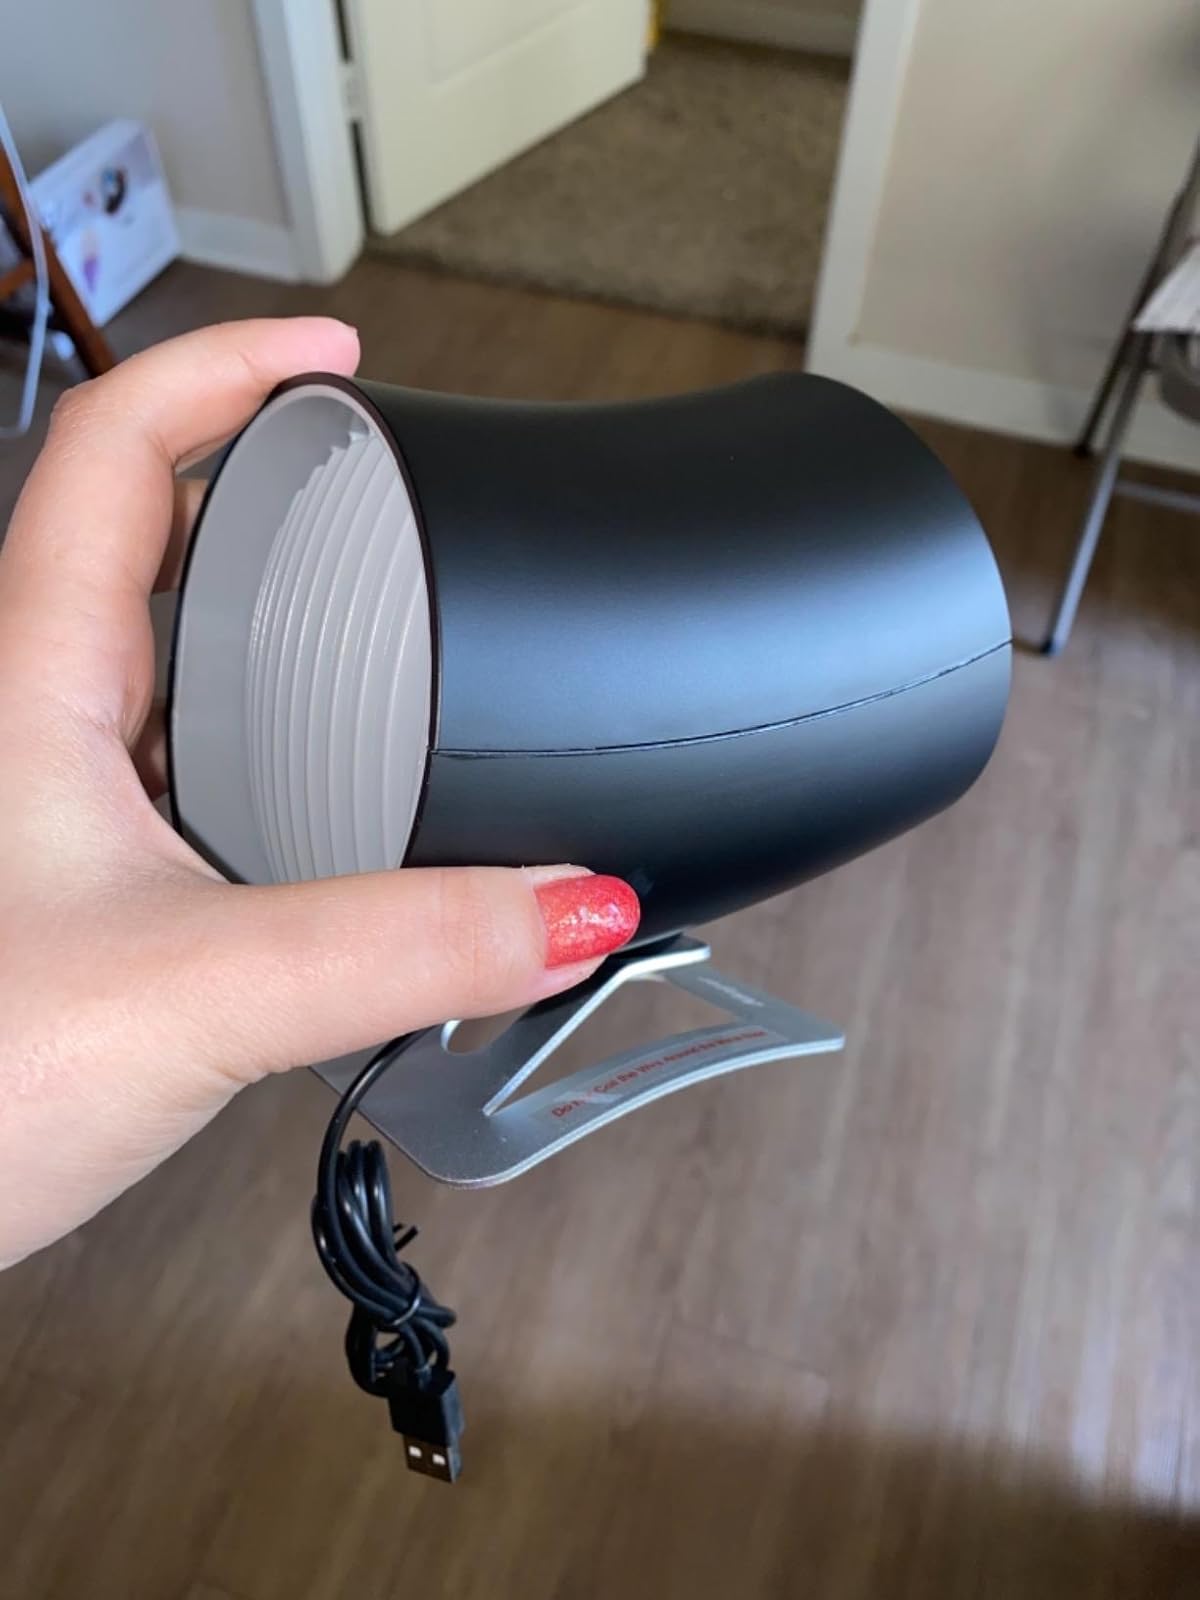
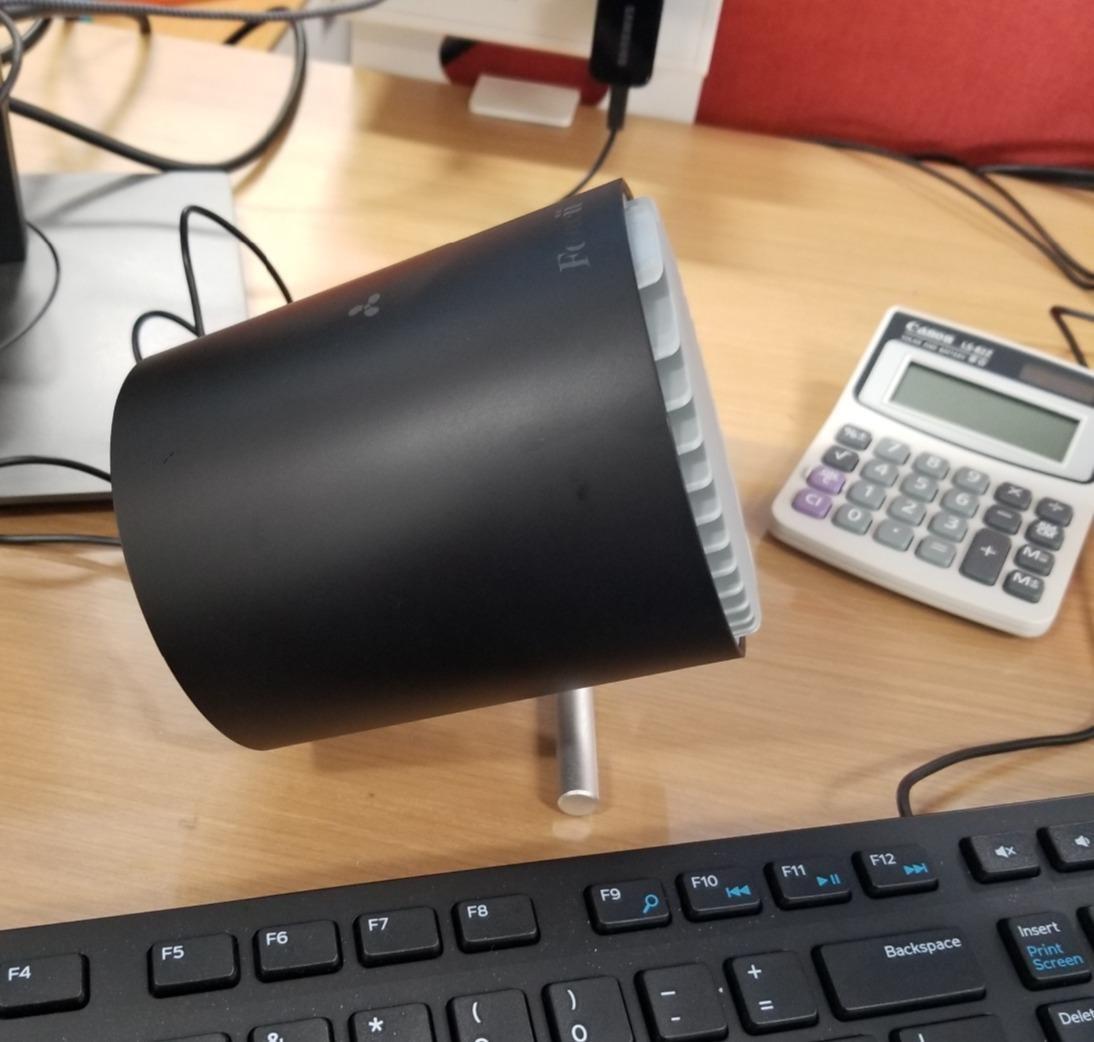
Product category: fan
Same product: no